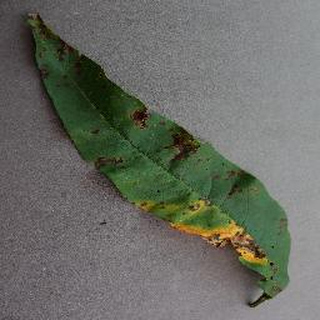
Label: peach_bacterial_spot